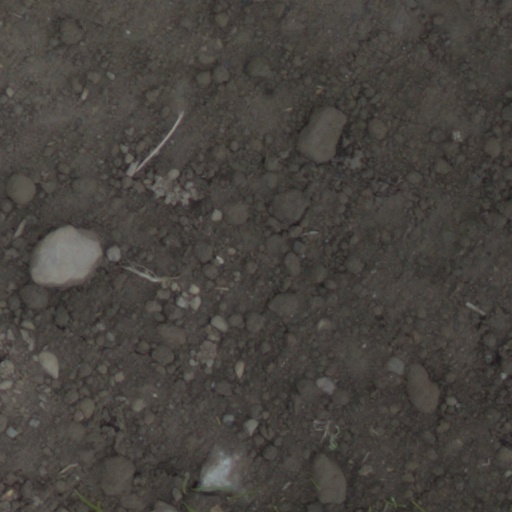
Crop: wheat